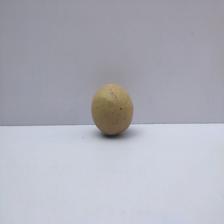
Size: Small